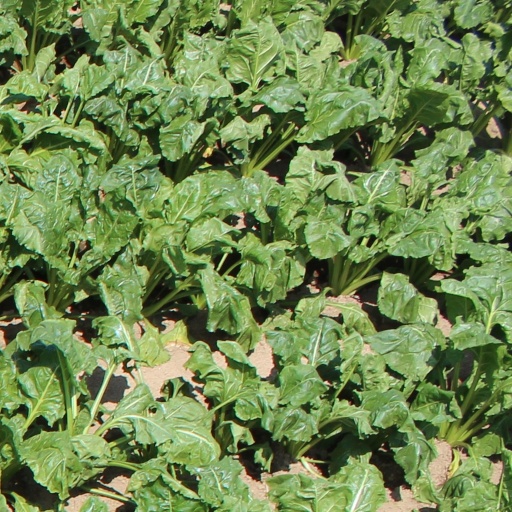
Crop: sugar beet